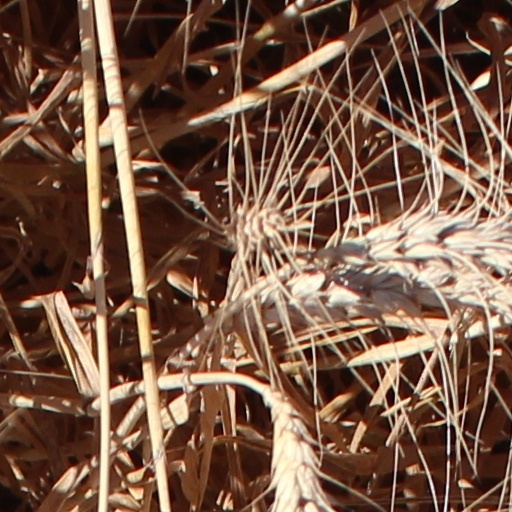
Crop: wheat